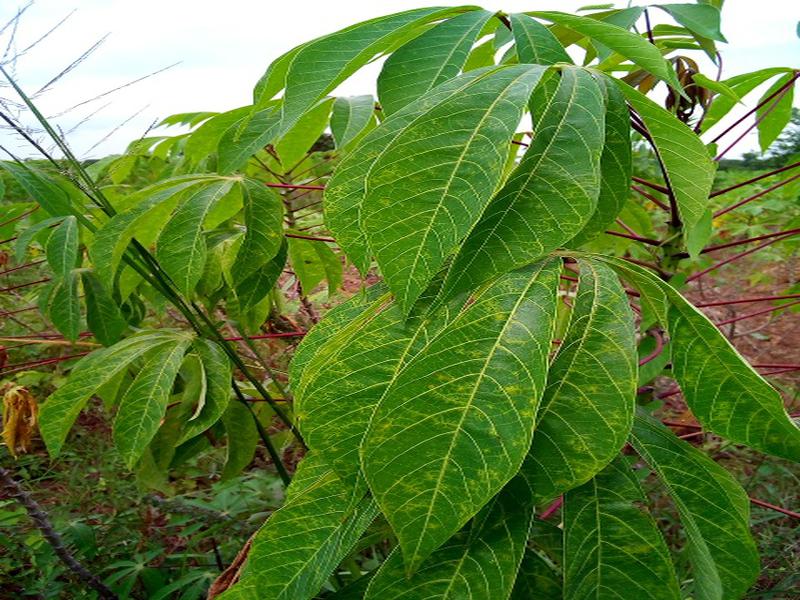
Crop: cassava
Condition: brown_streak_disease